Caracas Cathedral

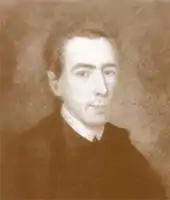
Pedro Palacios y Sojo was a prelate of the Caracas Cathedral in 1798–1799.

Notable figures in the cathedral's history include the isleño Manuel de Sosa Betancourt, who was its archdeacon. Carlos Herrera Mesones (1705–1761) was a canon and the cathedral's treasurer. Ambrosio de Carreno (1721–c.1801) served as the "maestro di capilla" during the period of 1750 through 1774. Before his 1789 ordination, Jose de la Luz Urbano (1755–1810) served as the cathedral's organist. José Cayetano Carreño (1774–1836) was the cathedral's organist from the age of 15 until his death. In 1796, José Ángel Lamas was appointed first bassoon in the cathedral's orchestra, and his most famous piece, "Popule Meus" premiered in the cathedral in 1801. Pedro Palacios y Sojo (1739–1799), cleric and composer, became prelate of the cathedral in 1798.